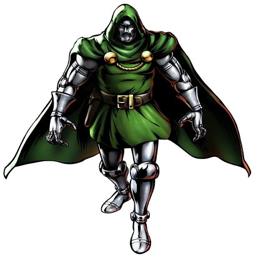
i agree it 's time for video game business to add a true hero